Tea Ugrin

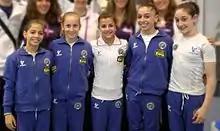
From left to right: Lara Mori, Tea Ugrin, Elisa Meneghini, Enus Mariani, and Alessia Leolini at the 2012 Junior European Championships.

At the 1st Italian Serie A, Ugrin finished eleventh in the all-around, and her club, Artistica 81, finished seventh. Then at the 2nd Serie A, Ugrin had the second-highest score on the balance beam as her club finished sixth. At the 3rd Serie A, Ugrin had the second-highest score on the floor exercise and the fourth-highest all-around total, and Artistica 81 finished fifth. A foot injury kept her out of further competitions in 2014.